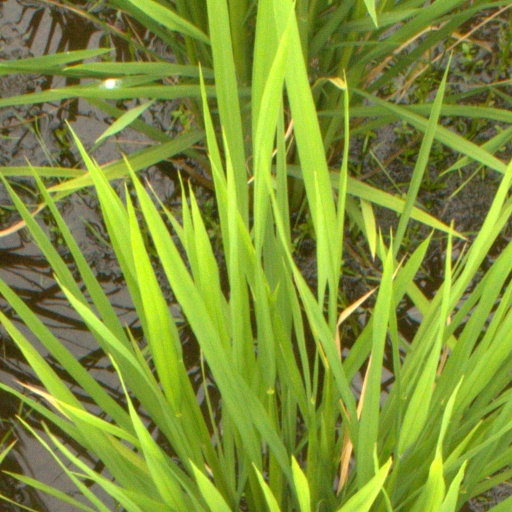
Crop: rice